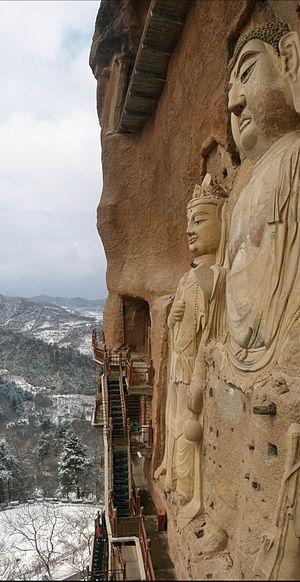
Le mont Maiji est situé dans la province chinoise du Gansu, à 30 km de la gare de Tianshui. Il fait partie des monts Qinling et culmine à 1 742 m d'altitude.